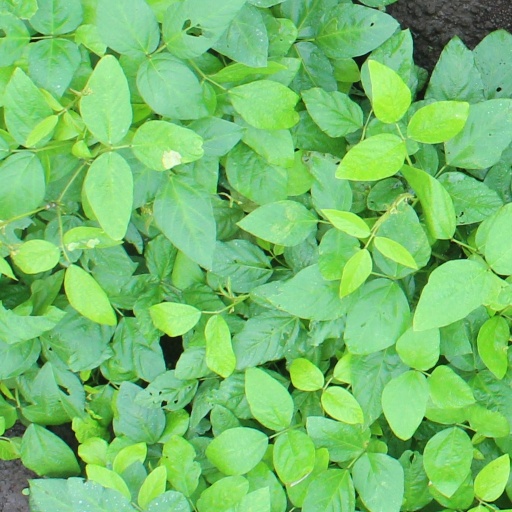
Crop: soybean